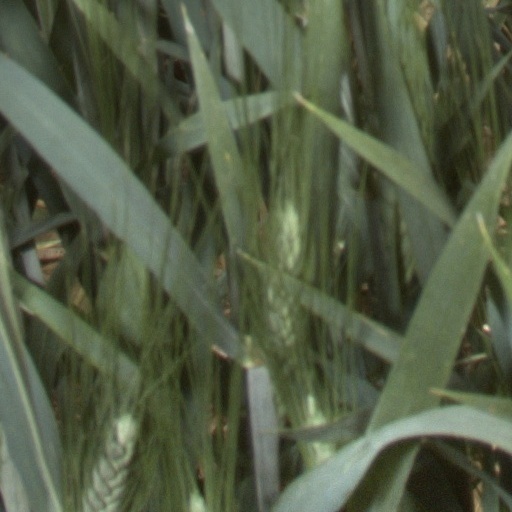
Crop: wheat